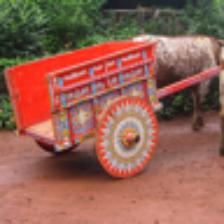
Label: NonHuman